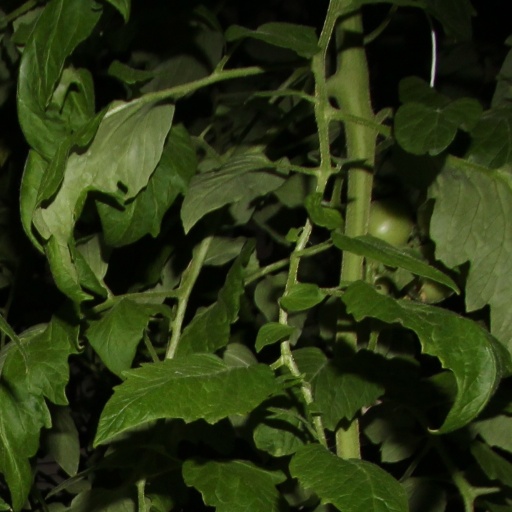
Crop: tomato